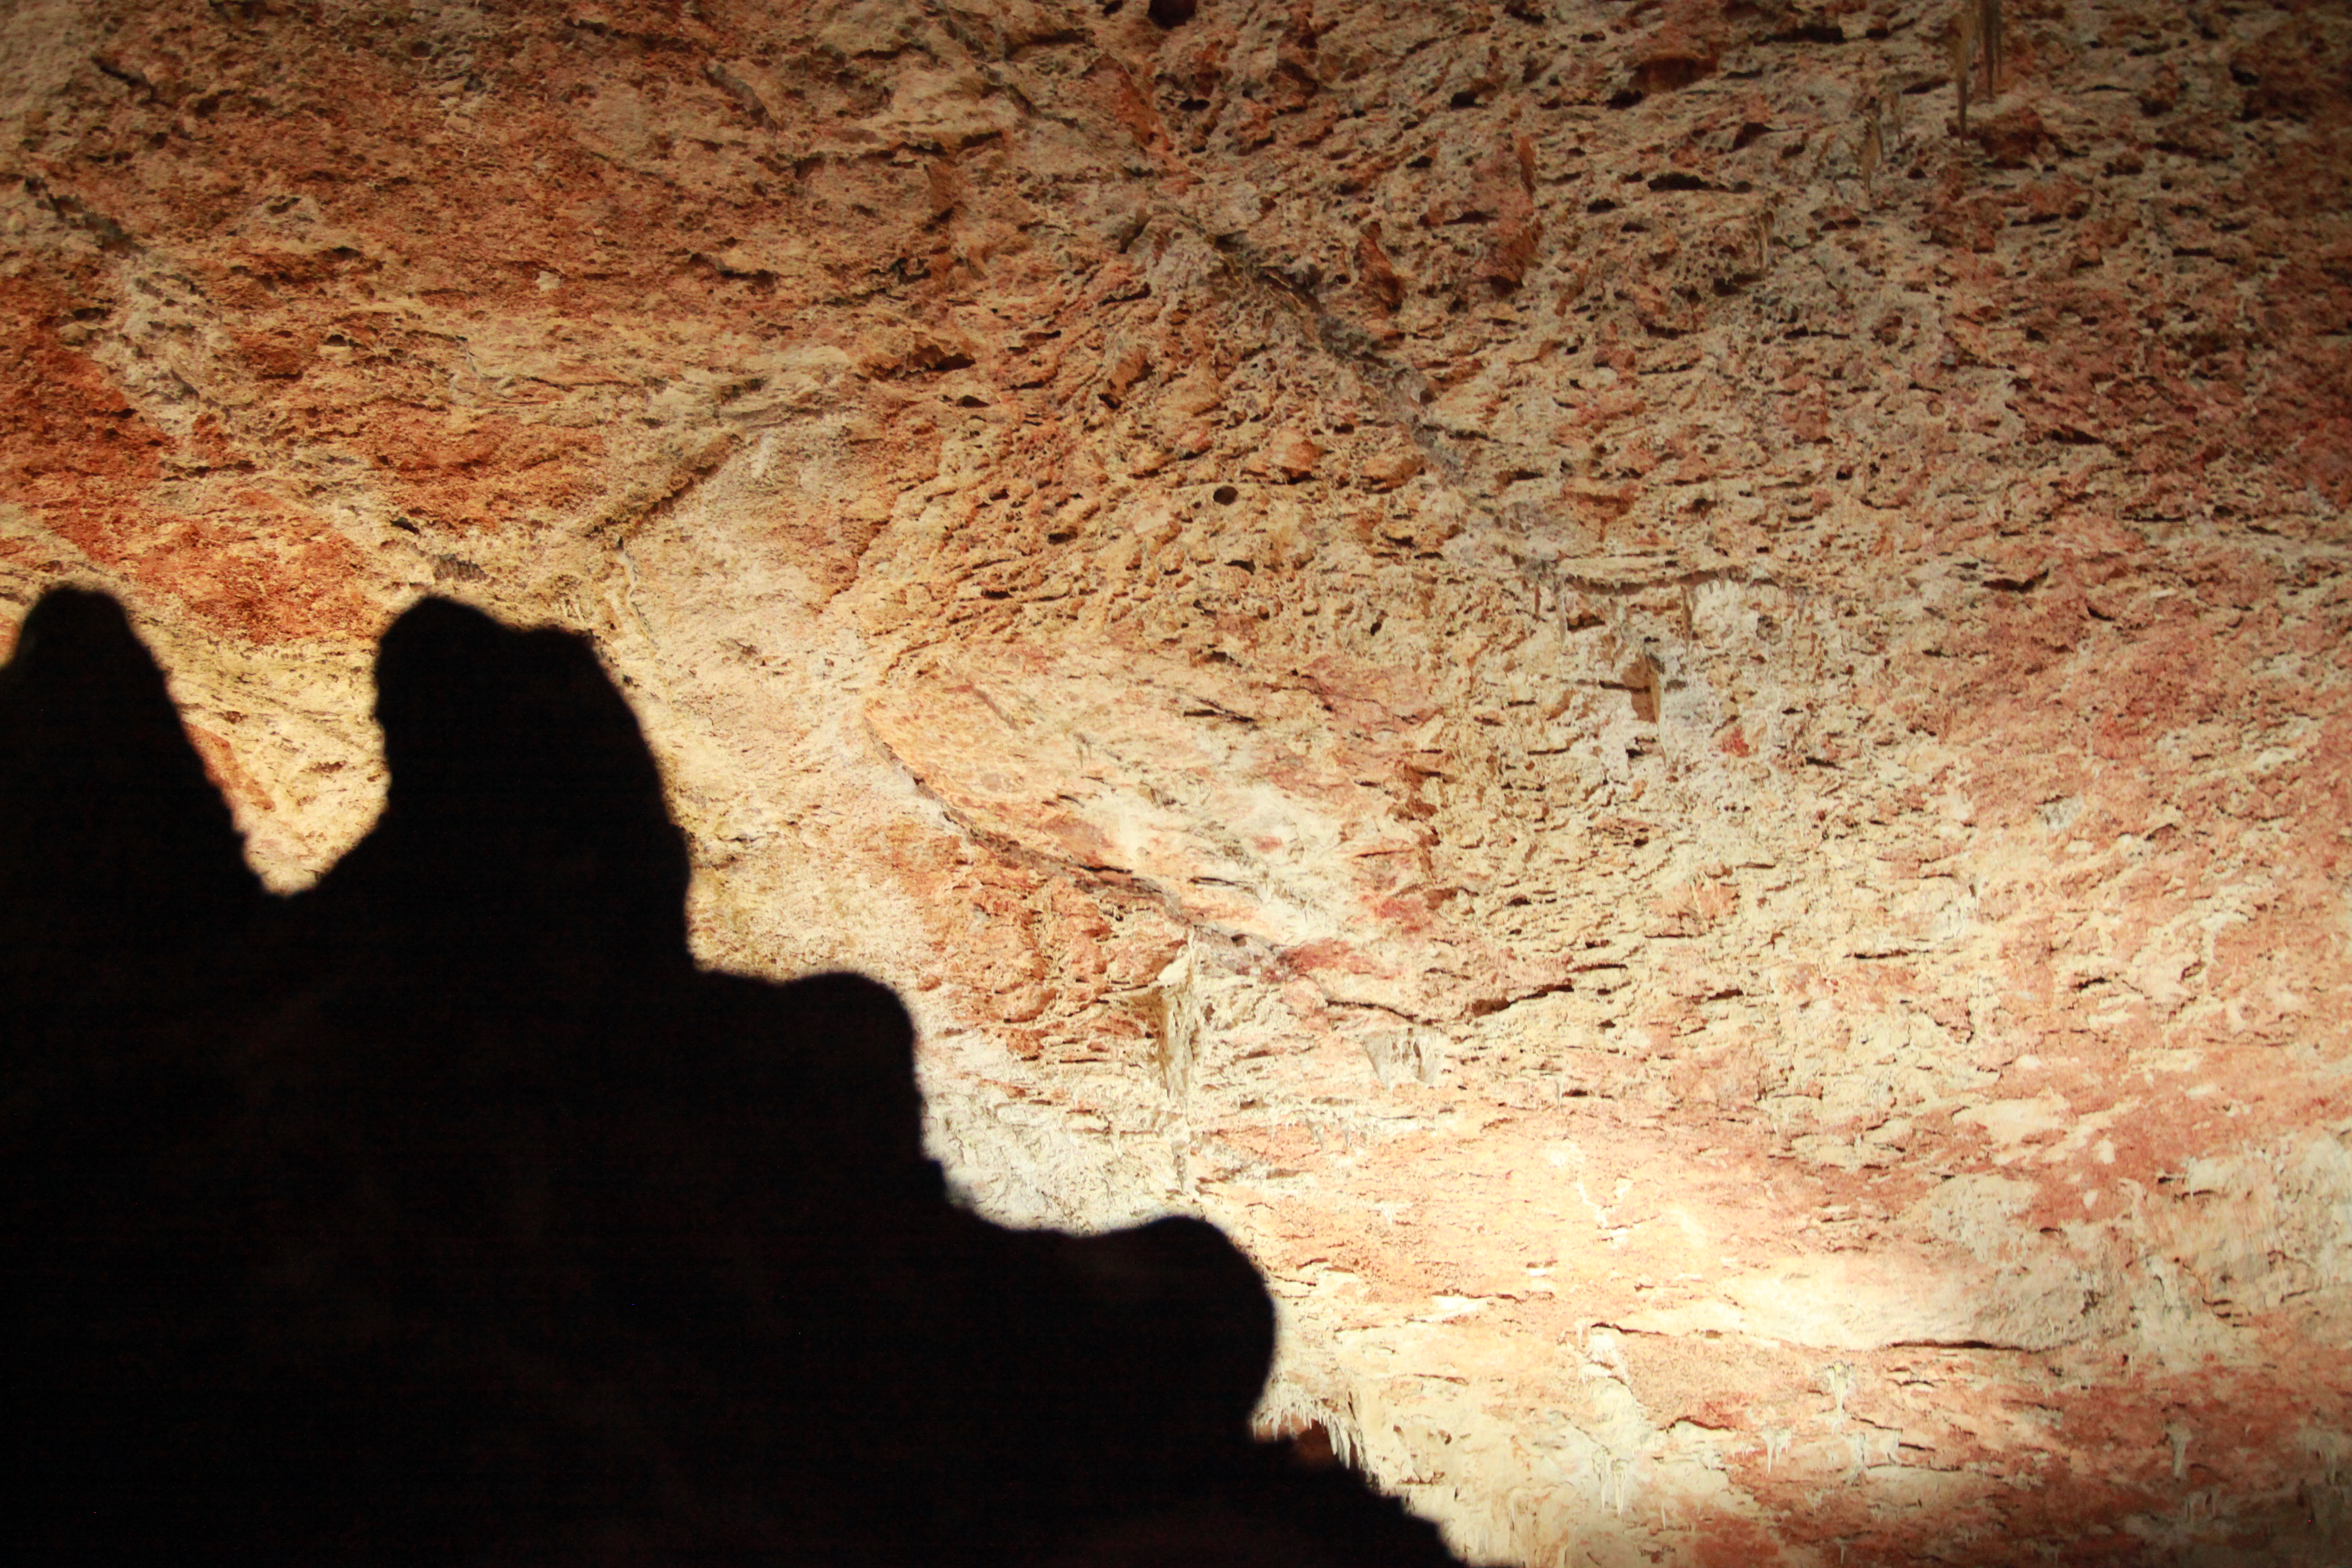
cave, rocks, lights, rock, formation, geology, canyon, outcrop, soil, texture, escarpment, bedrock, igneous rock, fault